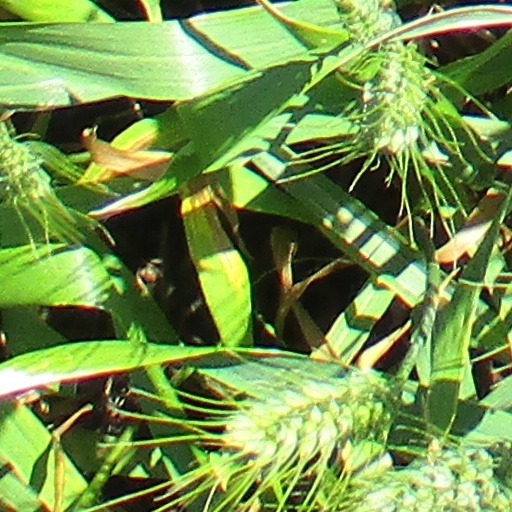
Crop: wheat